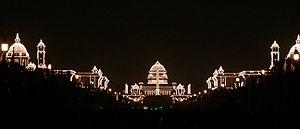
New Delhi est la capitale de l'Inde. Elle abrite les institutions politiques nationales du pays : le siège du gouvernement de l'Inde, le Parlement, la résidence du président, du vice-président, et la Cour suprême.